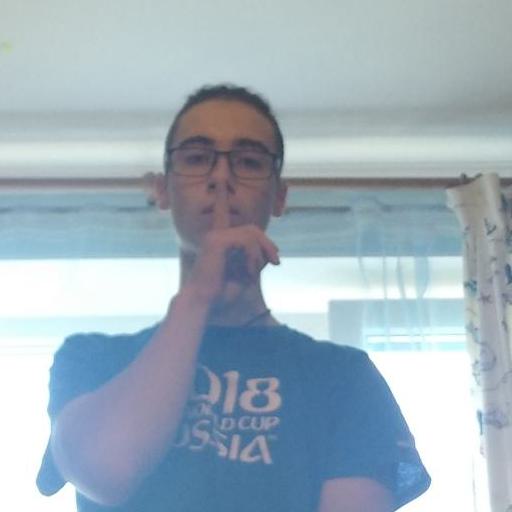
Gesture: mute